French ship Henri IV

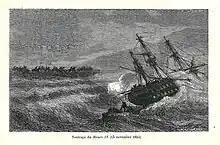
Shipwreck of the "Henri IV".

She also fought in the Crimean War, including the Siege of Sevastopol. A major hurricane took the Allied fleet by surprise off the coast of Eupatoria on 14 November 1854, sinking the "Henri IV" and the corvette "Pluton". They were two of 38 French, Ottoman and British ships lost in November 1854. The sinking of the "Henri IV" proved a spur to French meteorological research.